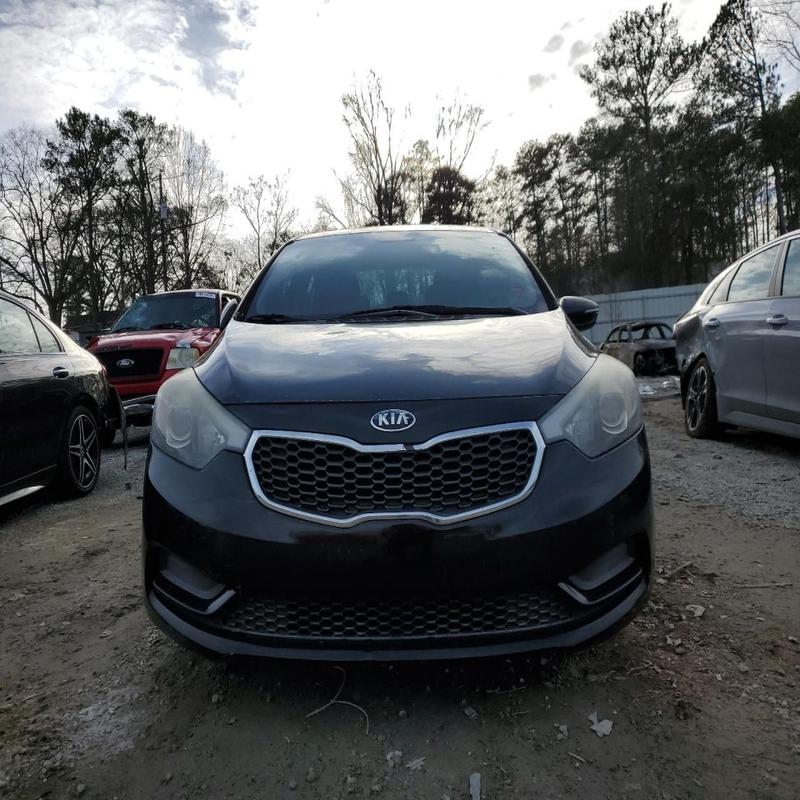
Aucun dommage détecté.
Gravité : aucun